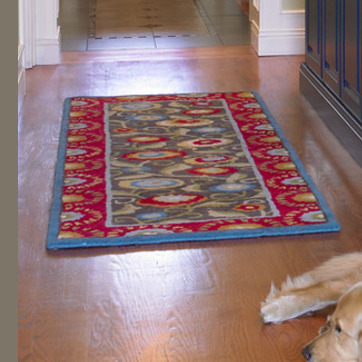
Material: carpet